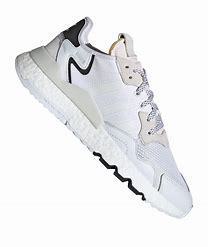
Brand: adidas
Model: originals Adidas Originals Nite Jogger